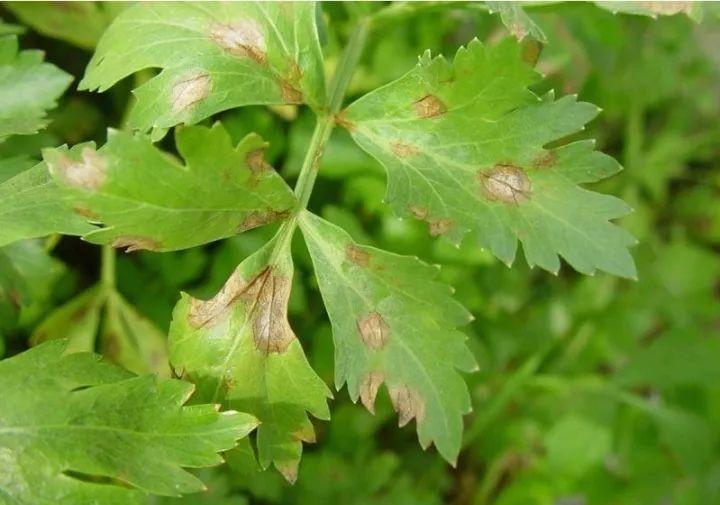
Plant: Celery
Disease: celery early blight